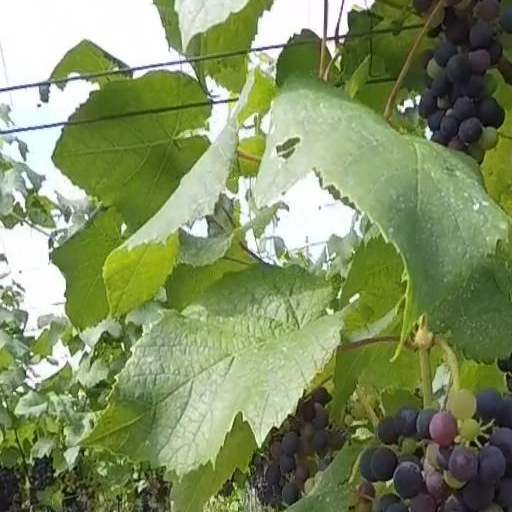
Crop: grape